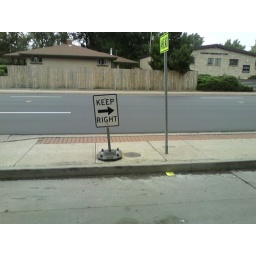
A road construction sign left behind by the road crew.